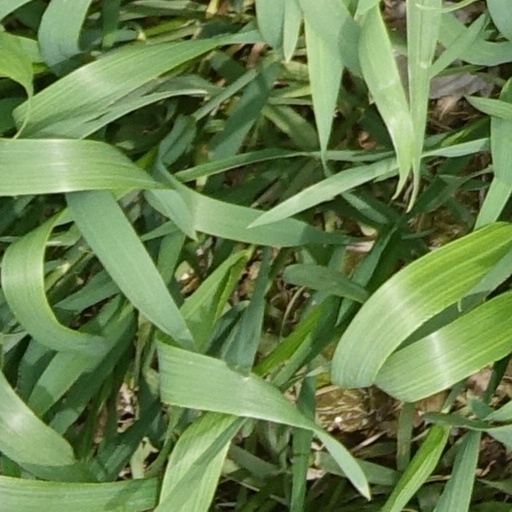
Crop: wheat